Castle of Barletta

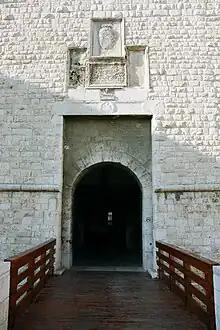
The entrance portal to the castle

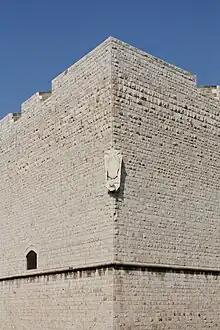
Detail of the southeastern bastion in which the shield of the Aragonese dynasty is visible.

Access to the castle is mediated by the presence of the ravelin and the subsequent bridge over the moat. Until the 18th century, the ravelin was part of a larger defense system that, through winding paths, led to the widening in front of the guardhouse. This is divided into two lateral compartments from the central atrium, each having a hole in the wall opposite the entrance, while the roof is enclosed by tuff masonry provided with embrasures, except on the side facing the bridge where the parapet is lower to allow military maneuvers with the interior. During restoration work in the 1980s, the presence of a staircase was revealed to have led from the west compartment onto the structure's terrace. However, the staircase that was found was not made usable because the ravelin lacks an exit to the terrace, so arrival on the solar slab can only be from the masonry deck through the use of an external staircase.